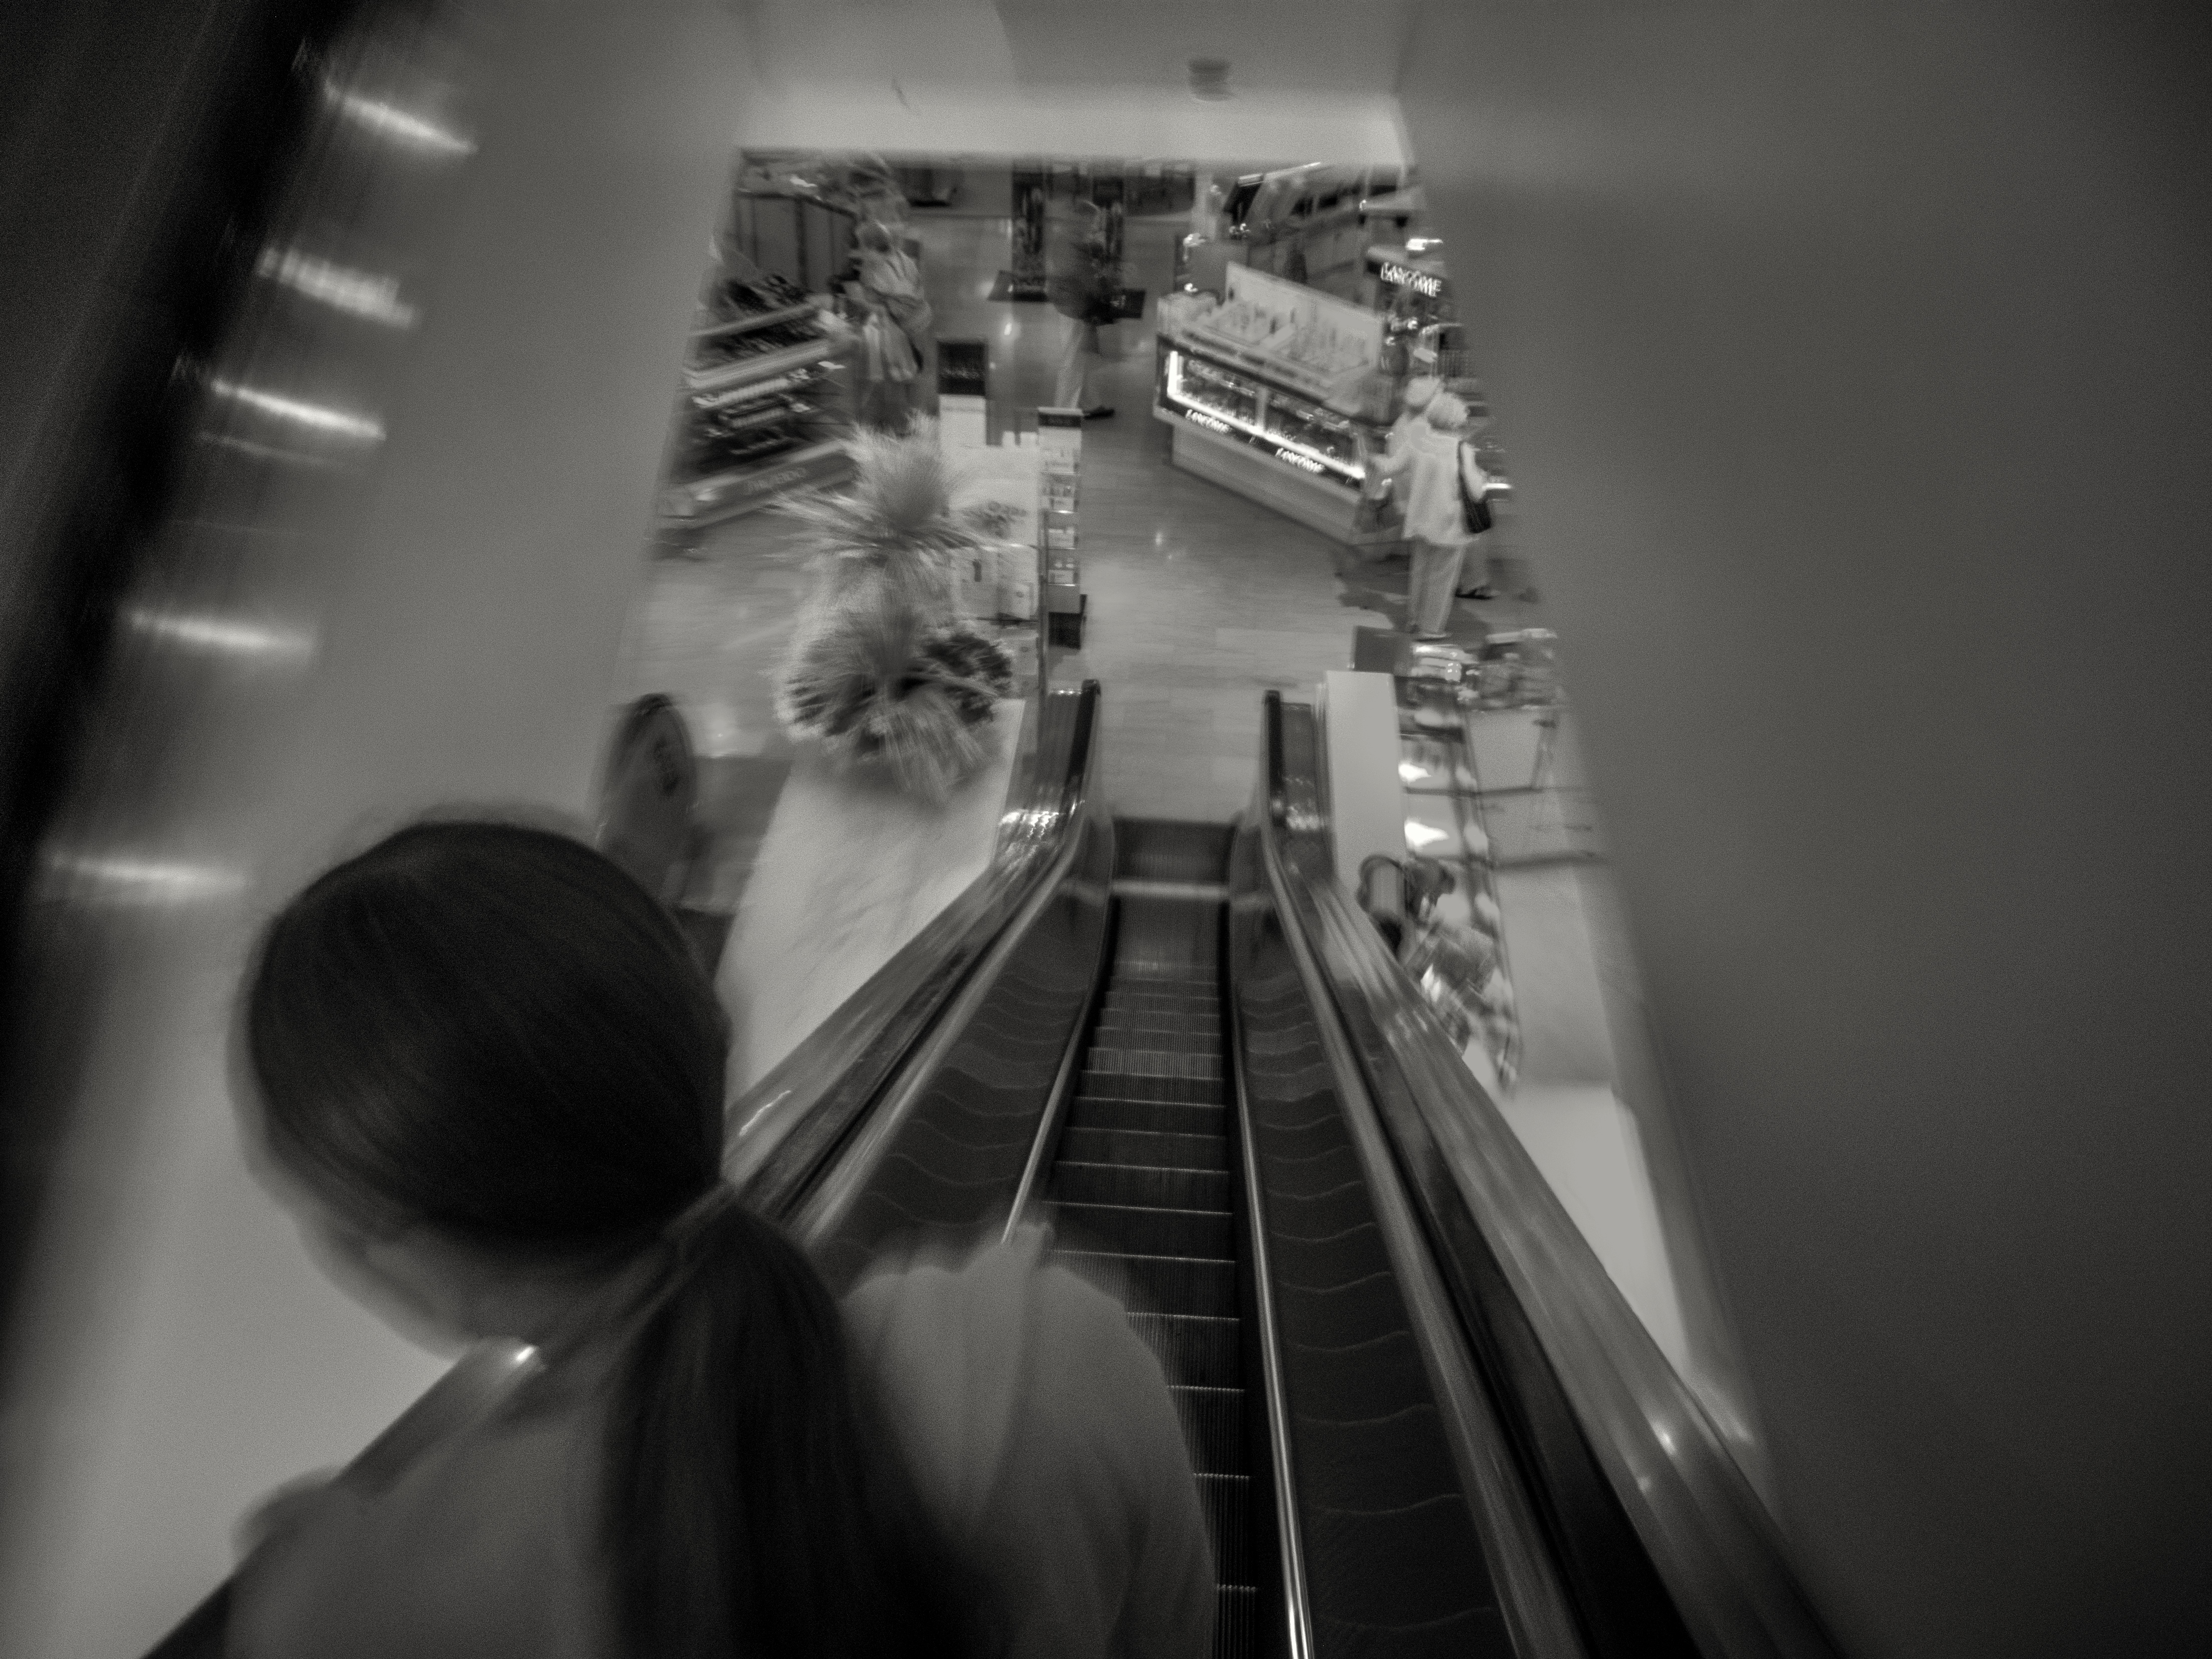
light, black and white, woman, white, photography, escalator, shopping, black, monochrome, 2013, symmetry, photograph, snapshot, angles, down, shape, 365, project365, decend, 2013inphotos, escalators, departmentstore, divergent, monochrome photography